Foreign policy of the Hugo Chávez administration

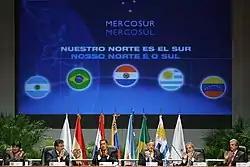
Mercosur summit in 2005

Venezuela and Brazil have been working together on large-scale regional projects. Both Venezuela and Brazil were seen to be leading an initiative to form the "Bank of the South" (BancoSur), an institution that would pool a portion of participating countries' reserves, and ultimately seeking to replace the International Monetary Fund, as well as its onerous insistence on cutting social and infrastructure programs as conditions for its loans, in return for a more development-friendly approach. Other regional states have also signaled an interest in the project, these include: Bolivia, Ecuador, Colombia, Paraguay, and Uruguay.